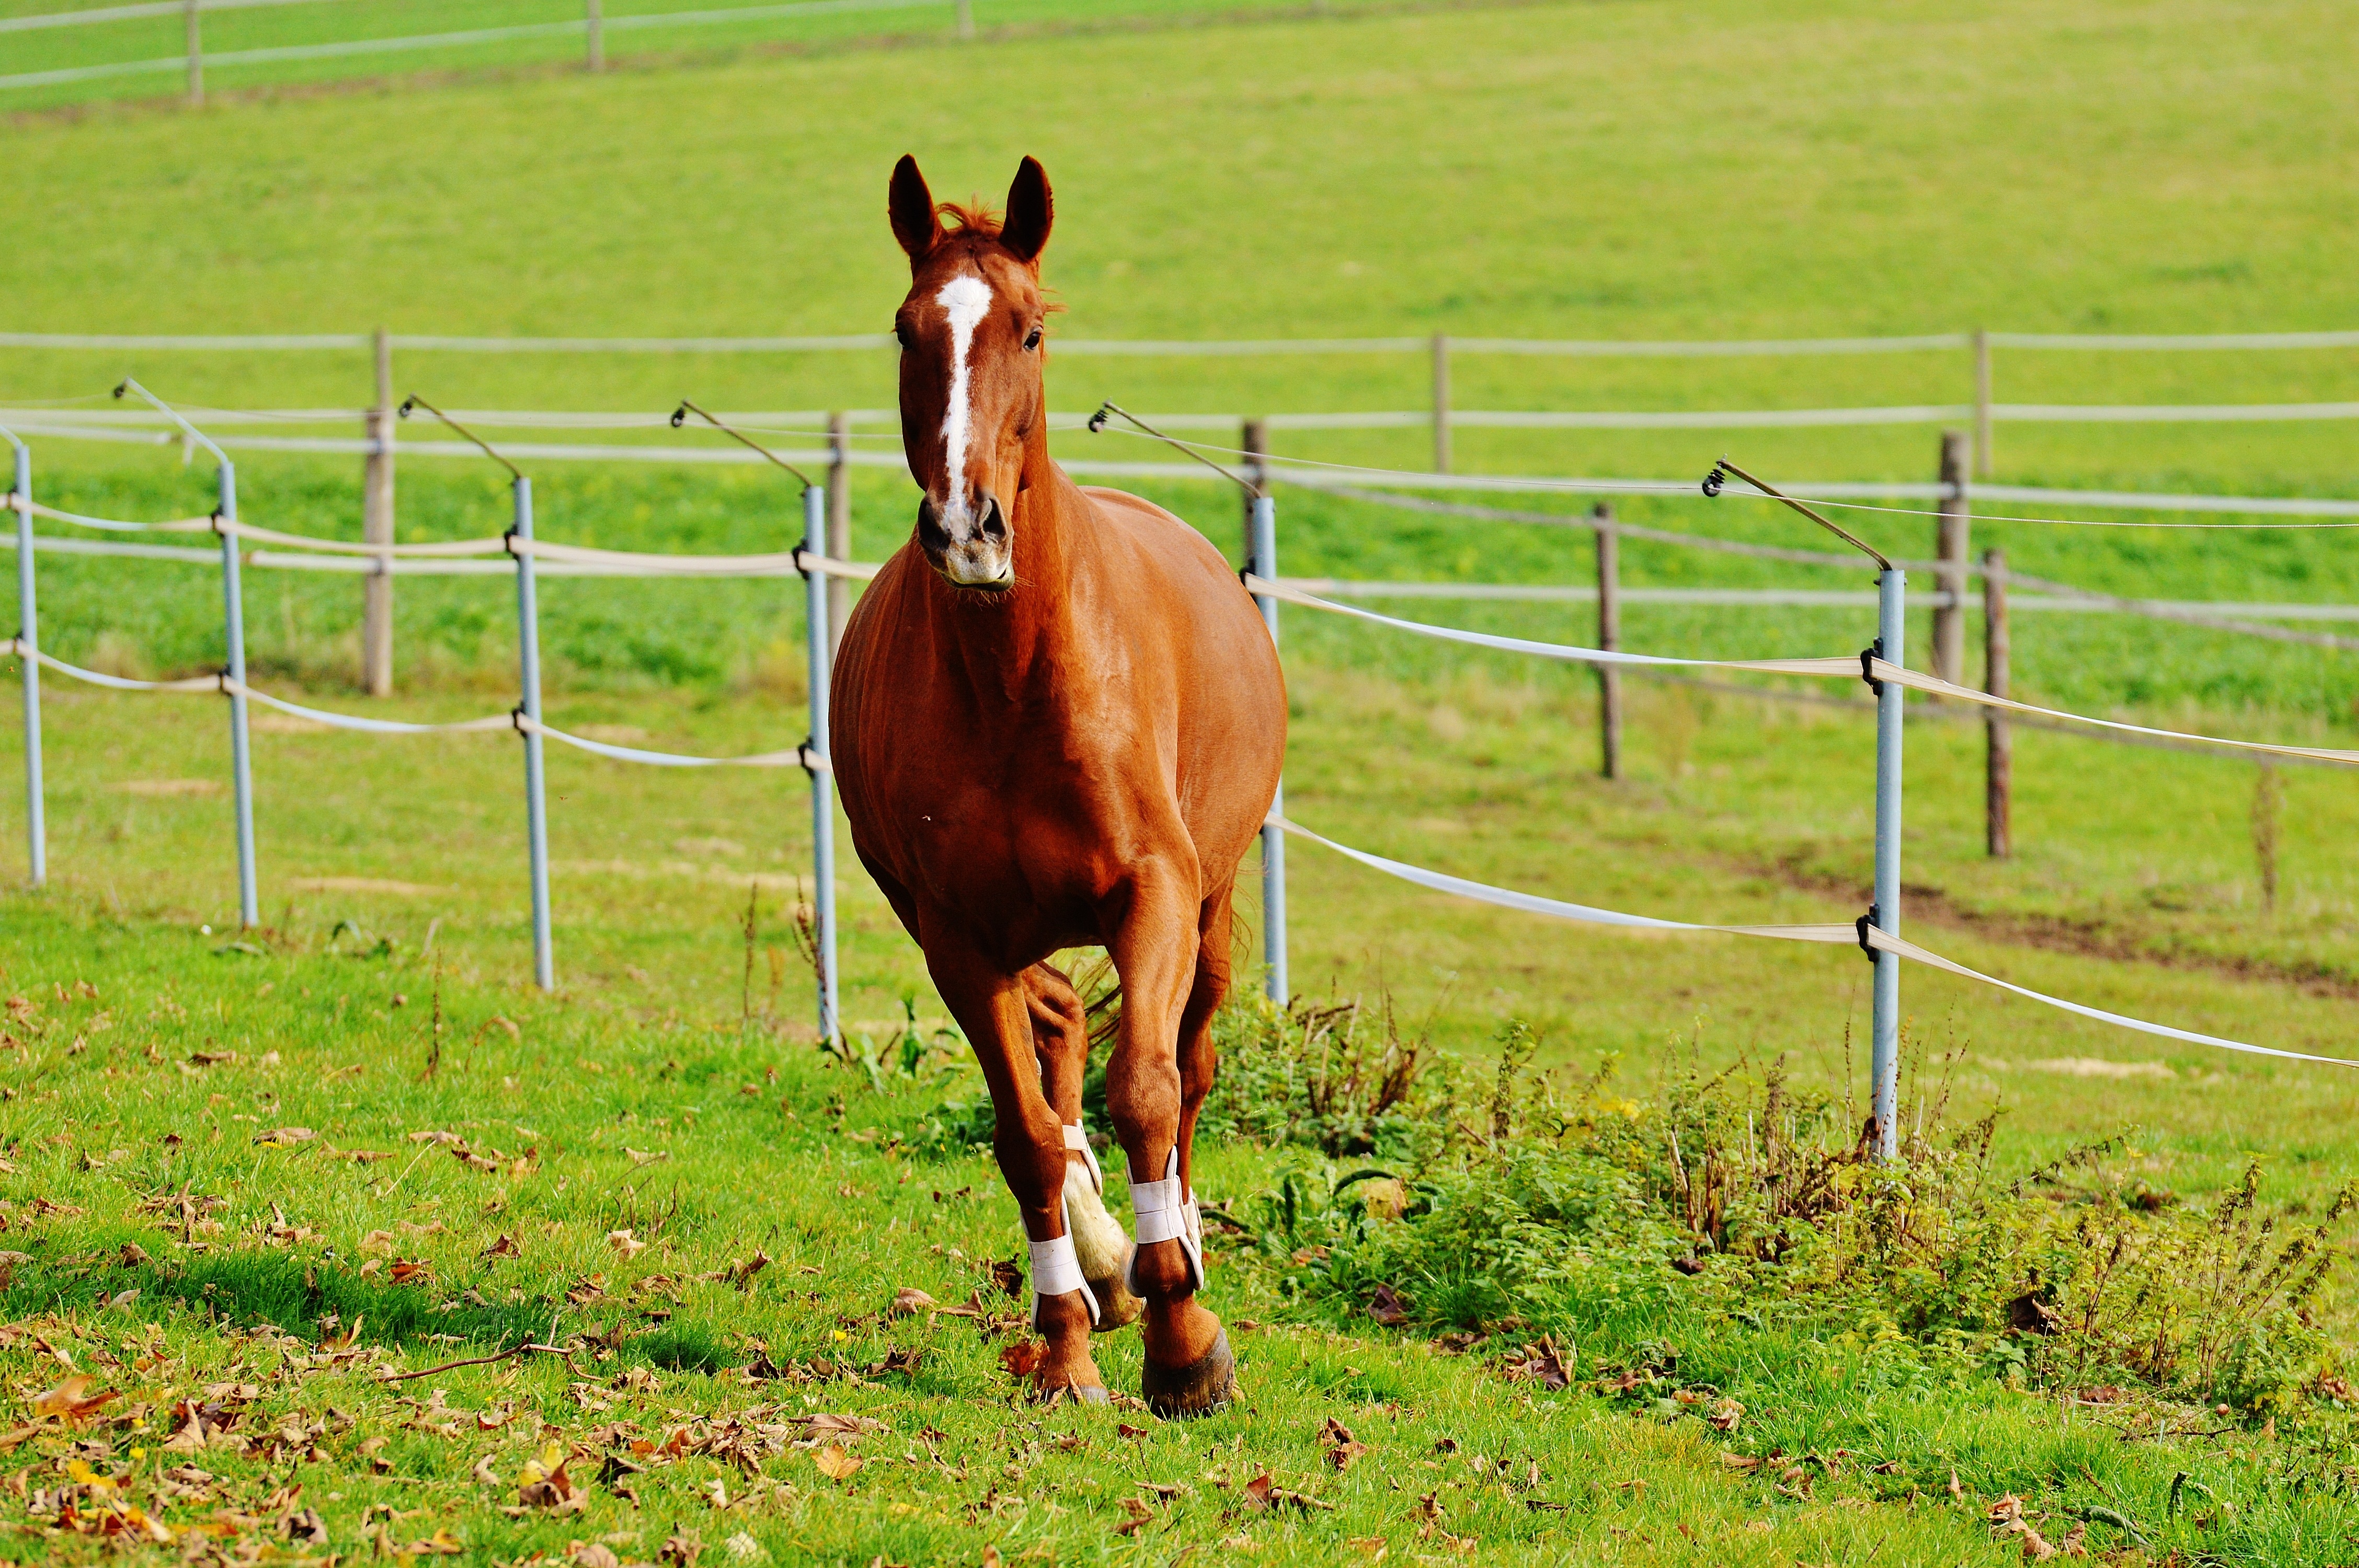
grass, field, farm, meadow, prairie, animal, pasture, grazing, horse, autumn, brown, mammal, stallion, mane, ride, colorful, fauna, leaves, grassland, vertebrate, mare, coupling, foal, reiterhof, rural area, equestrianism, horse like mammal, mustang horse